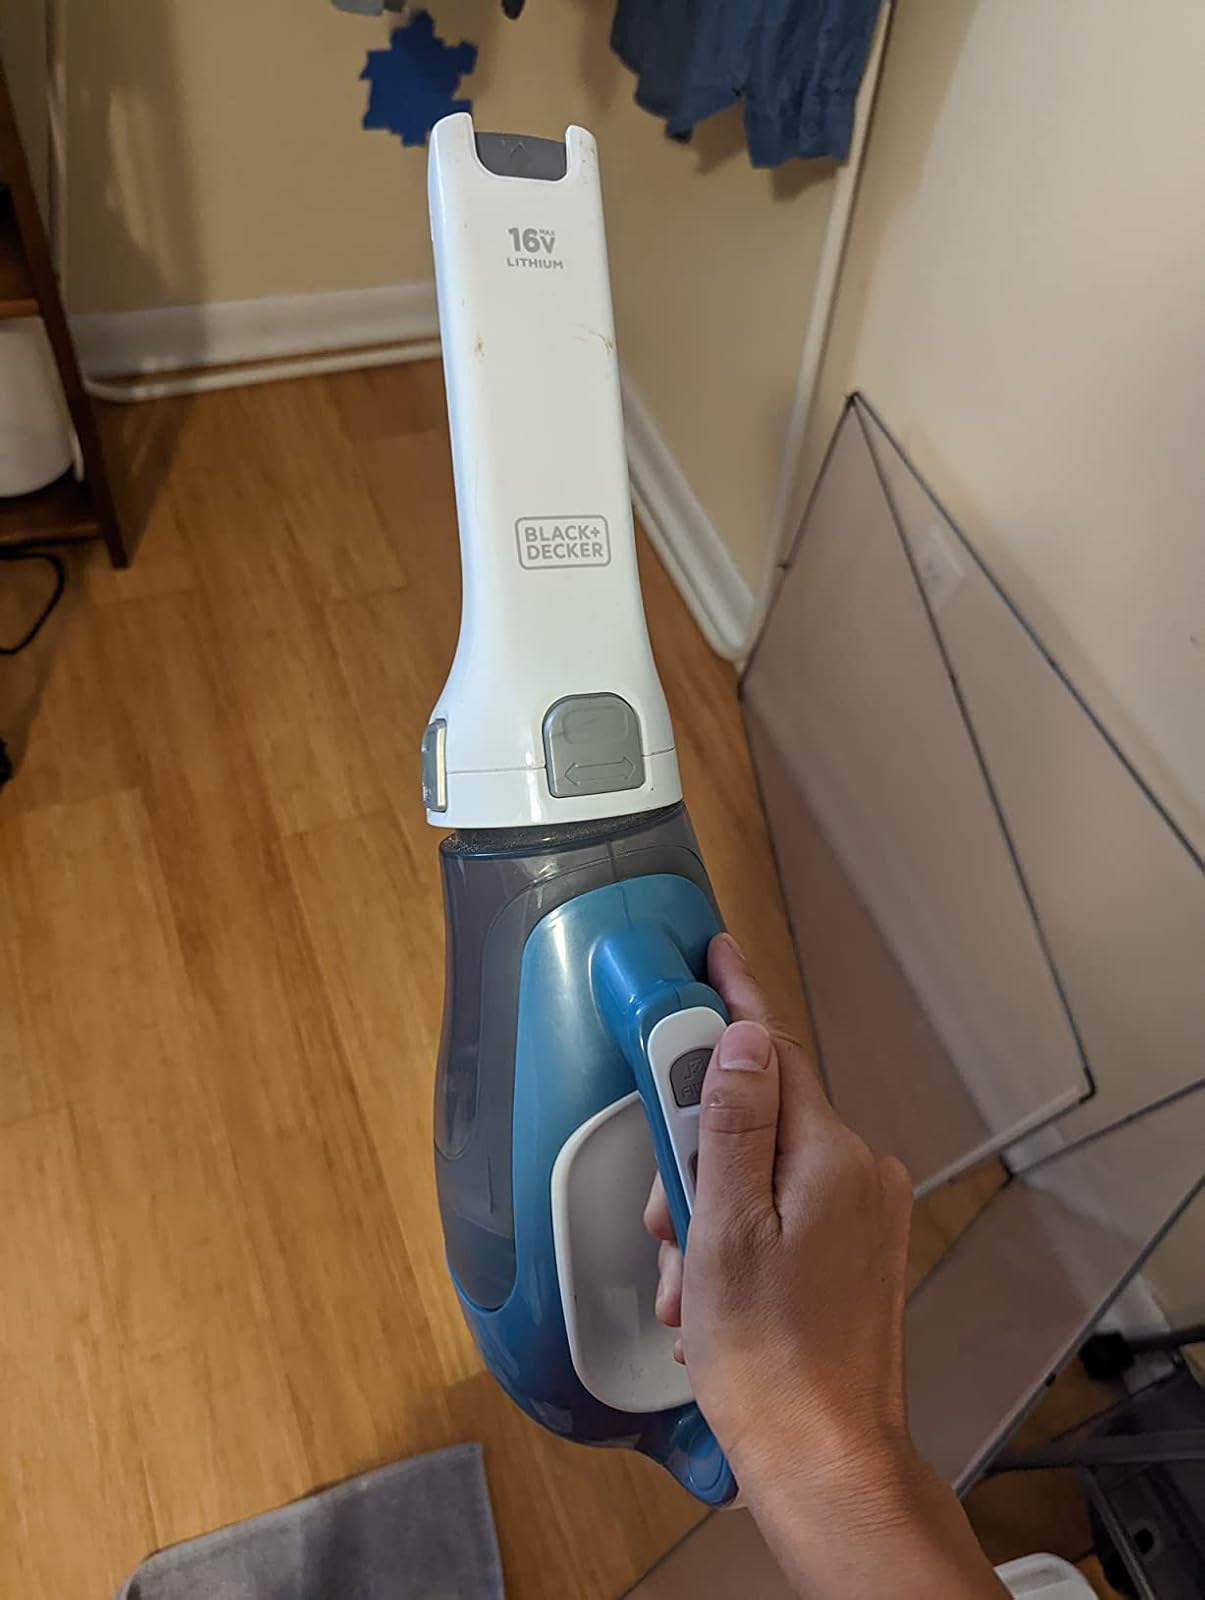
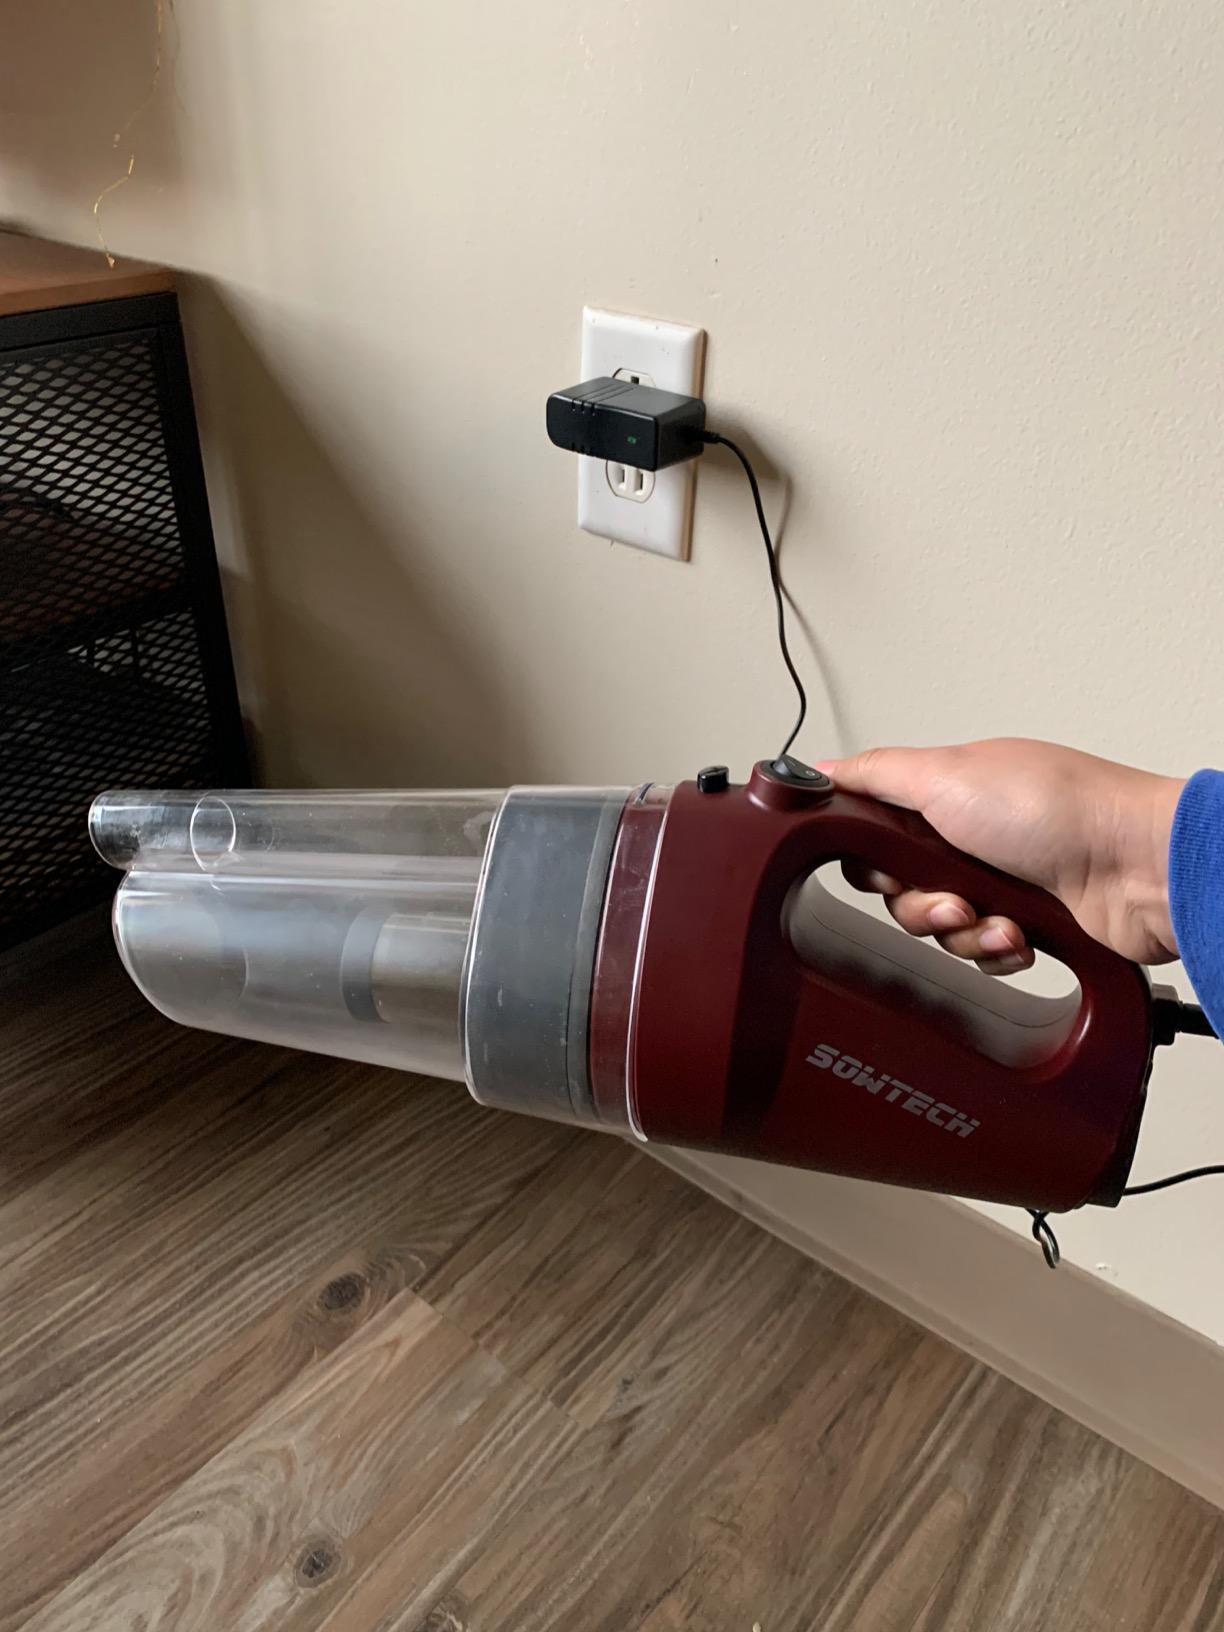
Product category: items_vacuum
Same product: no